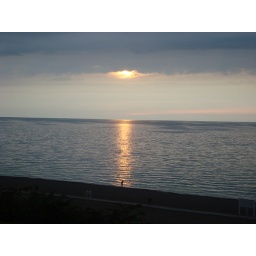
this sunset is prob a 4 out of 10. They get nice! notice person on the beach below